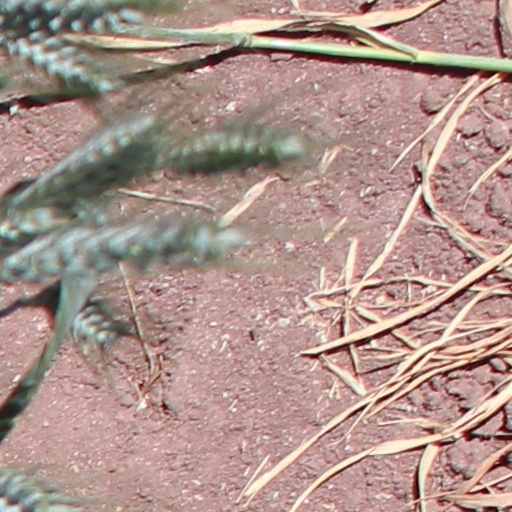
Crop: wheat